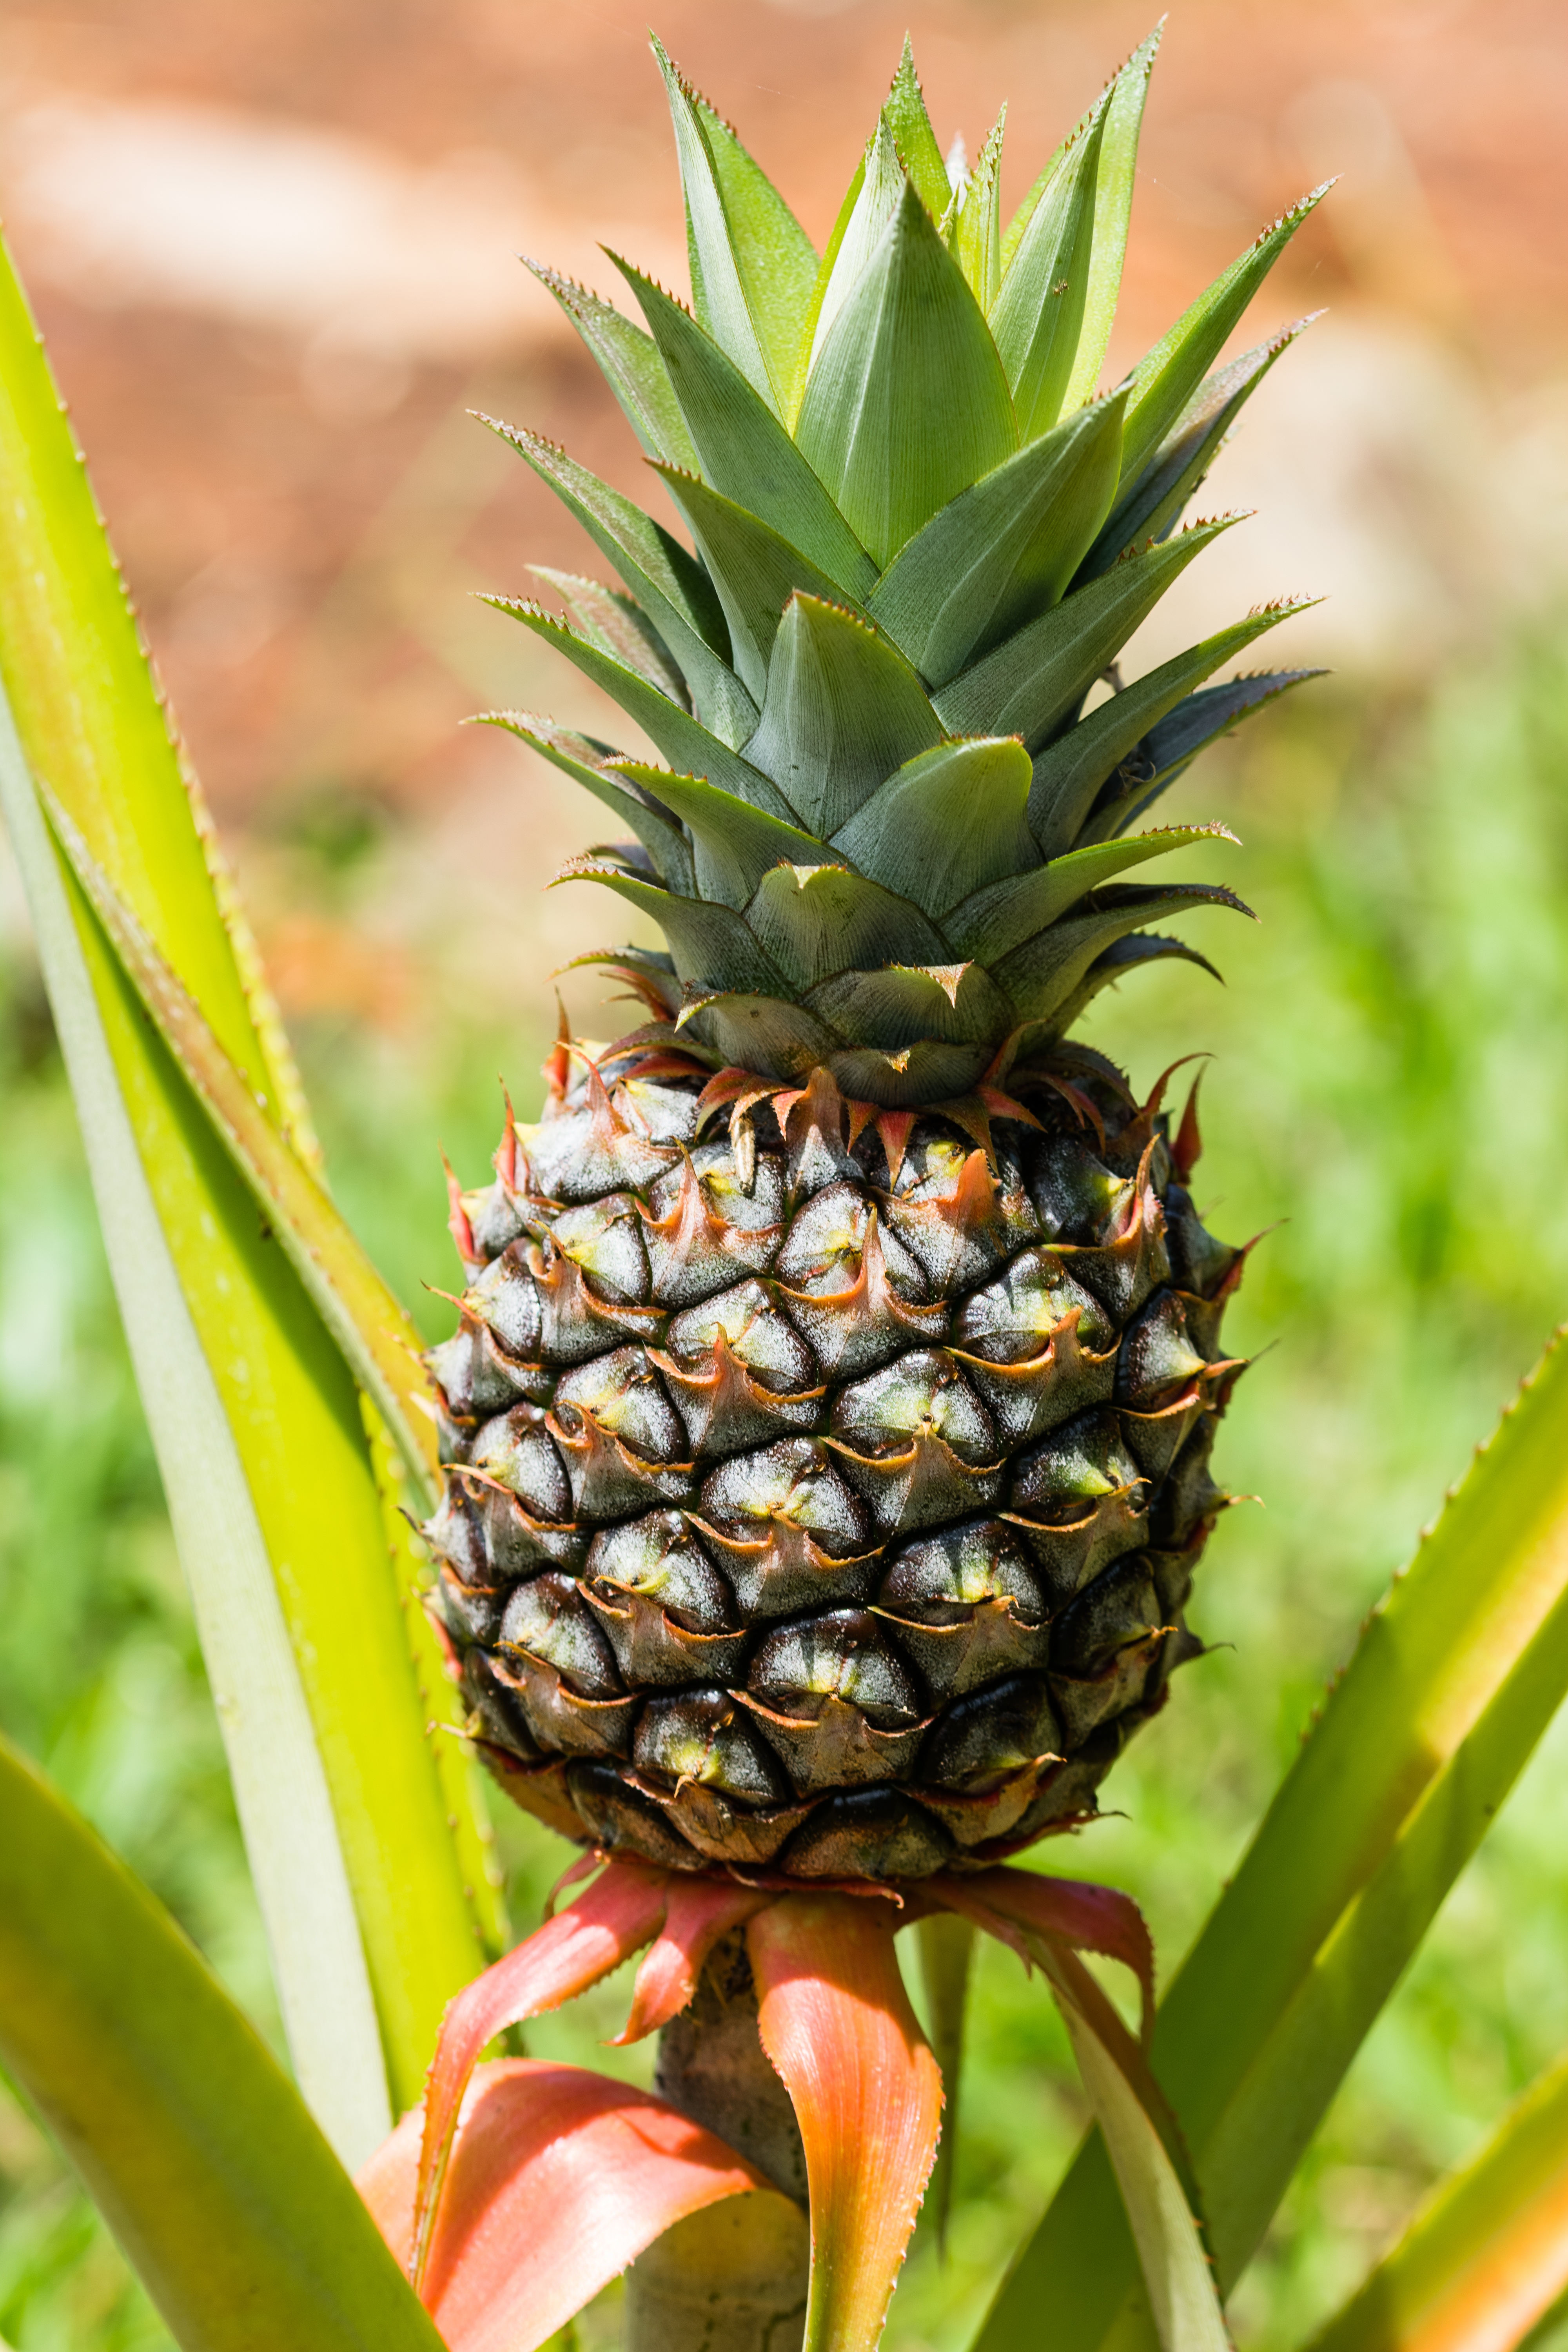
tree, plant, fruit, flower, food, produce, botany, flora, pineapple, exotic, flowering plant, ananas, bromeliaceae, land plant